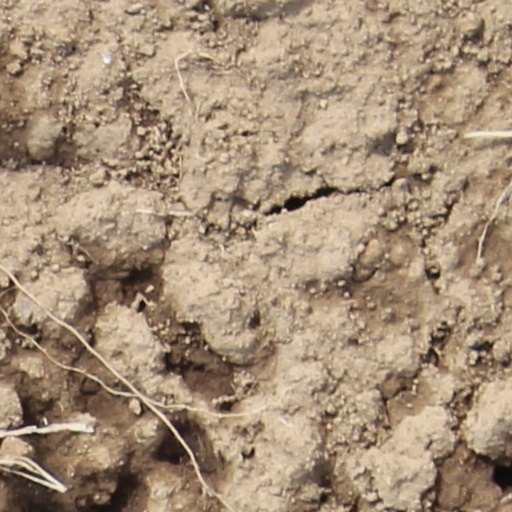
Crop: wheat